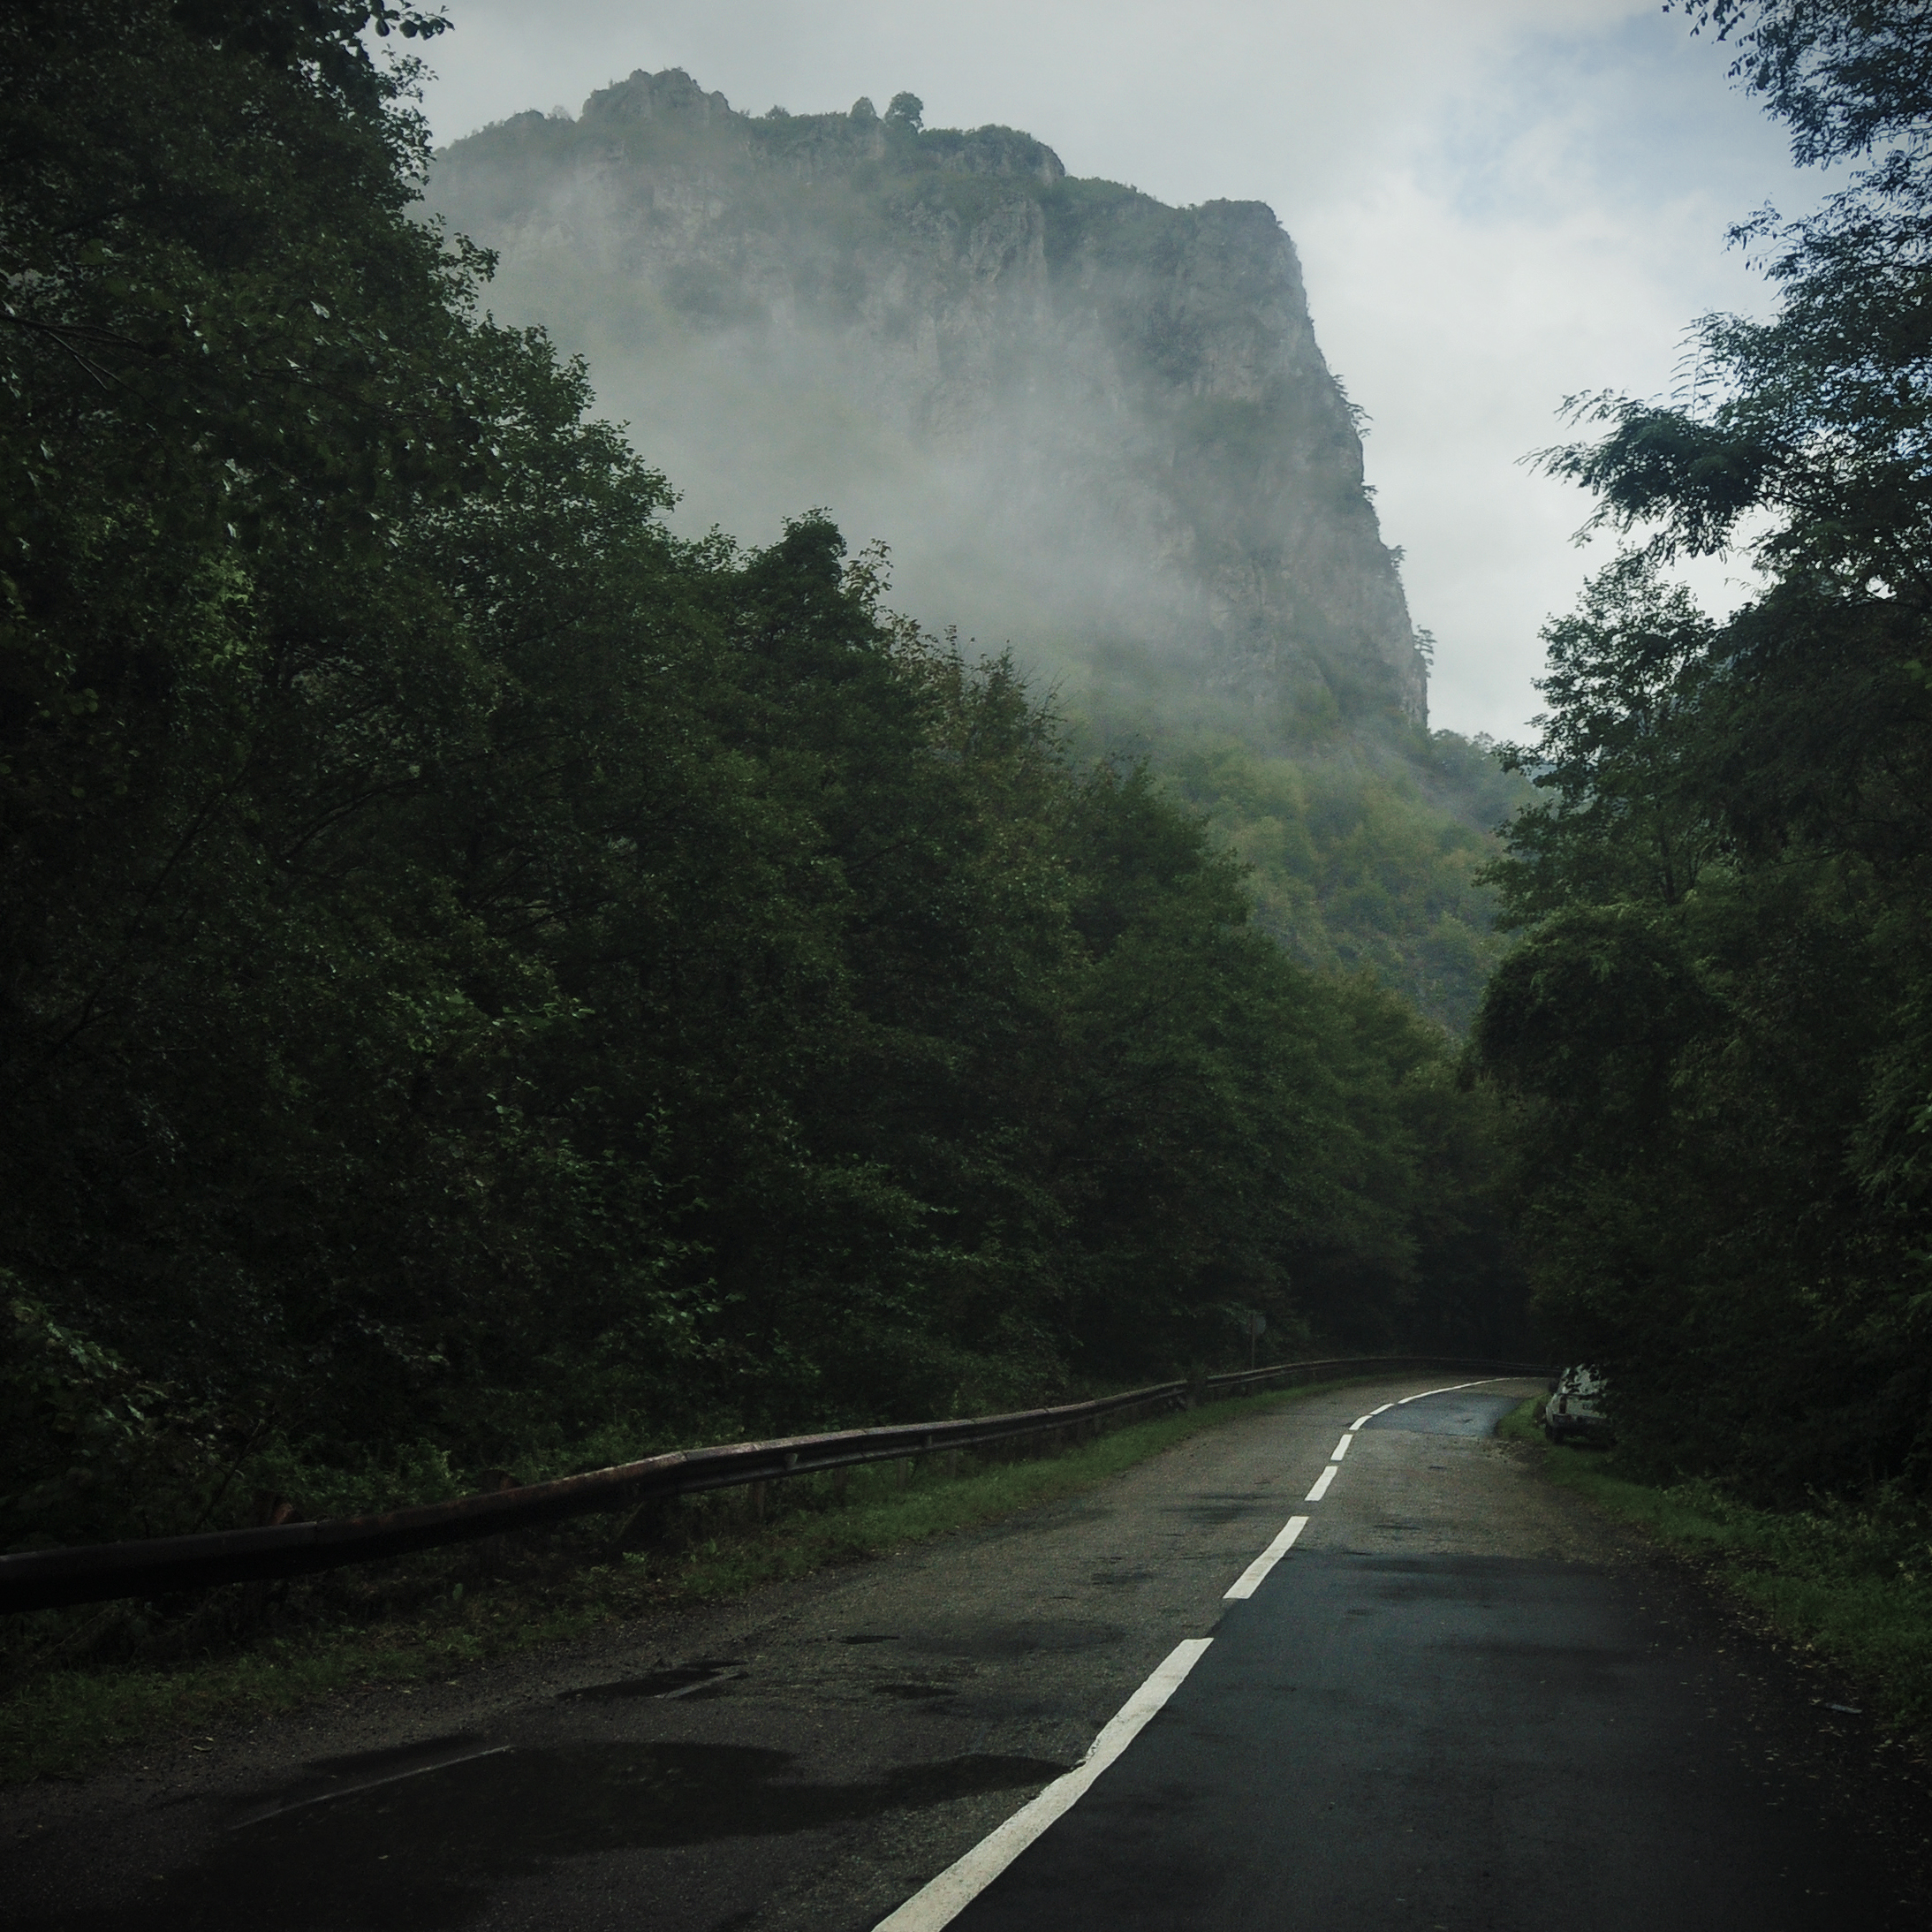
landscape, tree, nature, forest, mountain, cloud, fog, road, mist, morning, hill, highway, river, europe, green, drum, road trip, southern, mountains, infrastructure, spa, county, eastern, hercules, romania, baile, carpathian, noncoloursincolour, carpathians, carpati, padure, muntii, rural area, herculaneum, banat, cerna, herculane, valea, meridionali, cernei, herkulesf rd, herkulesbad, r ul, retezatgodeanu, carpa ii, d lik rp tok, cara severin, thermeherculi, adaquasherculisacras, atmospheric phenomenon